Japan Maritime Self-Defense Force

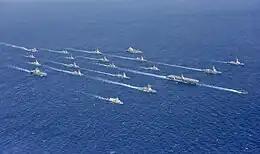
JMSDF during fleet maneuvers in 2019

Following Japan's defeat in World War II, the Imperial Japanese Navy was dissolved by the Potsdam Declaration acceptance. Ships were disarmed, and some of them, such as the battleship , were taken by the Allied Powers as reparations. The remaining ships were used for repatriation of the Japanese soldiers from abroad and also for minesweeping in the area around Japan, initially under the control of the "Second Bureau of the Demobilization Ministry". The minesweeping fleet was eventually transferred to the newly formed Maritime Safety Agency, which helped maintain the resources and expertise of the navy.